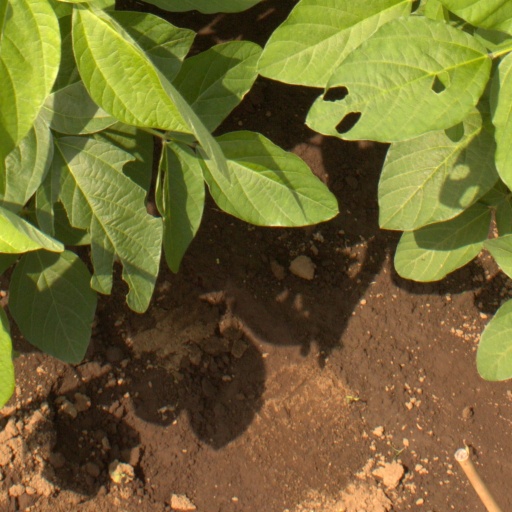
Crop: soybean